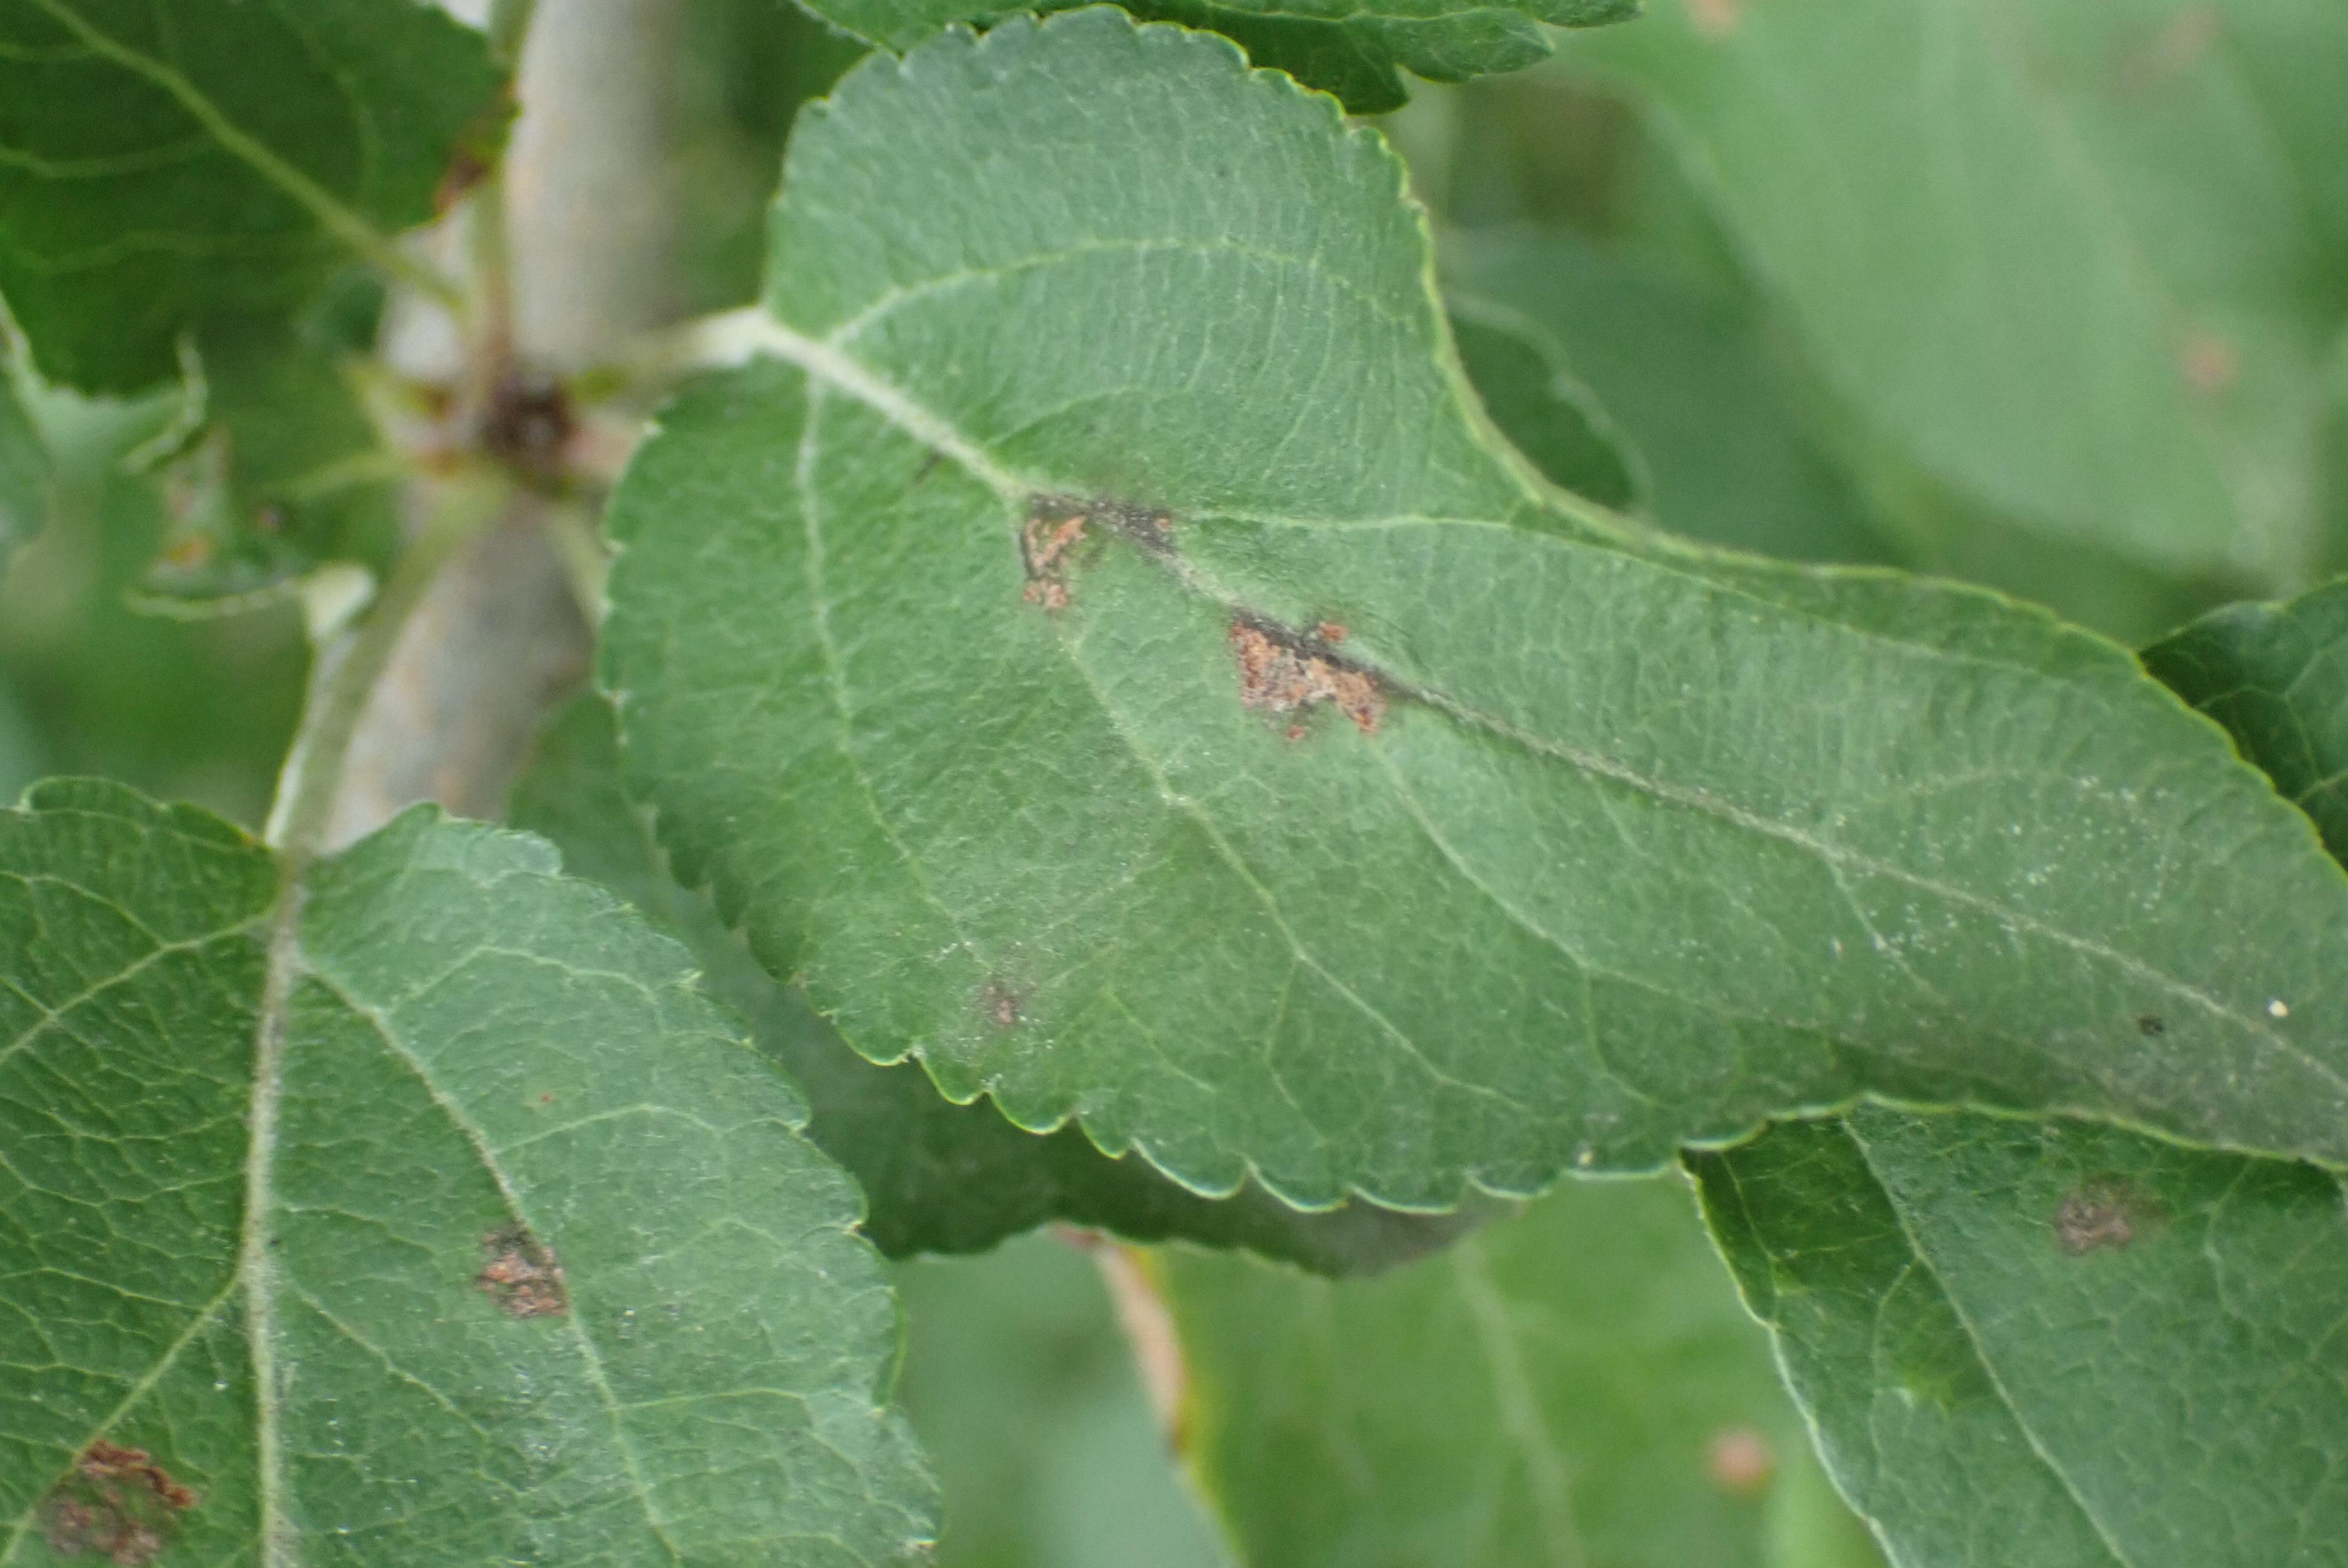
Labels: scab